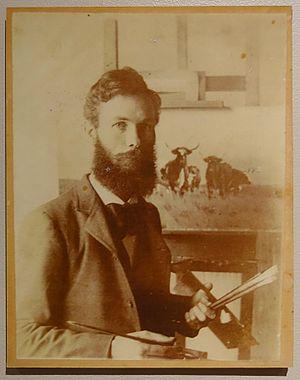
Charles Franklin Reaugh, était un artiste, photographe, inventeur, enseignant américain, surnommé le doyen des peintres texans. Il réalisa de nombreux dessins et tableaux sur les Grandes Plaines et le Sud-Ouest des États-Unis. Il fit partie de la Society of Western Artists. Il mourut à Dallas en 1945.